Paul Banks (American singer)

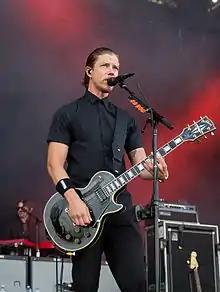
Banks using a black Les Paul Custom guitar in 2015

In the summer of 1997, Banks reconnected with fellow NYU undergrad Daniel Kessler, whom he had met previously on a study abroad program in Paris. Kessler then asked Banks to join Interpol, a band he had started with bassist Carlos Dengler and drummer Greg Drudy. Banks was initially not inclined to join a band as he had been writing songs as a solo artist, but eventually joined Interpol as a guitarist and vocalist after listening to the type of music they were making. Beginning with Interpol's fifth album, "El Pintor", Banks has also served as the band's bassist. In the music video for the album's lead single "All the Rage Back Home", he can be seen playing a Fender Precision Bass.